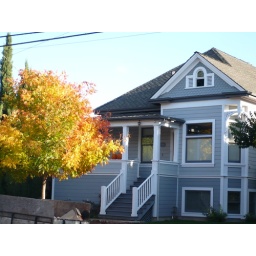
A victorian house in Santa Clara with a fall tree in front.